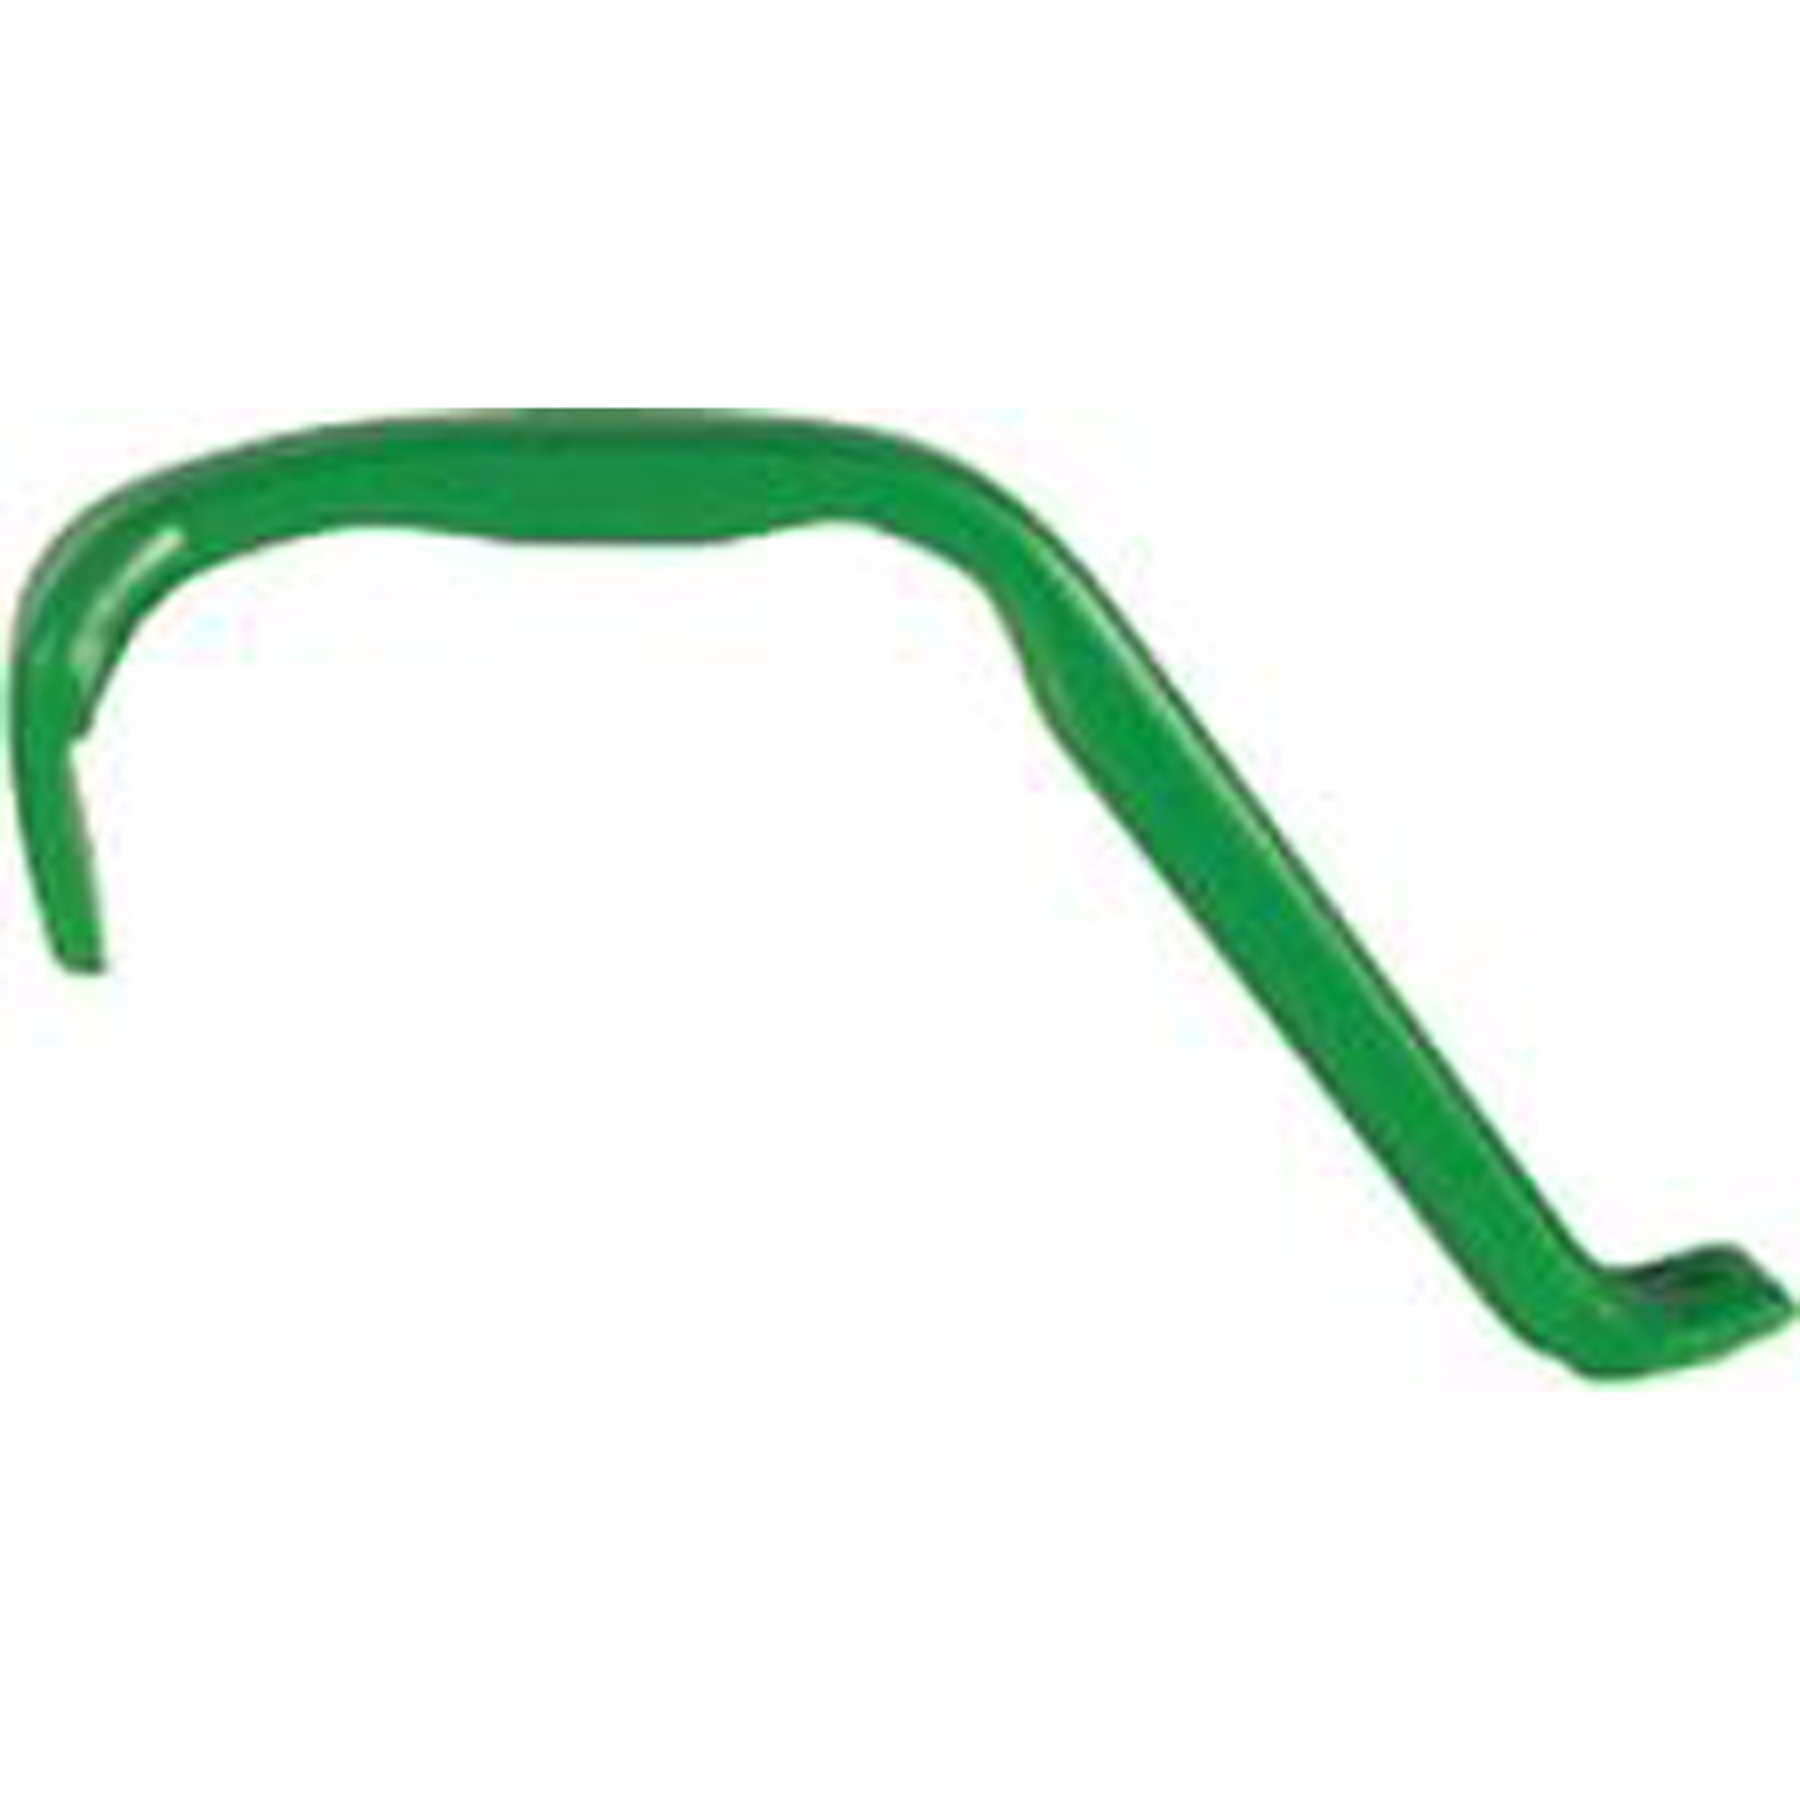
SLP MOHAWK SKI LOOP, GREEN Starting Line Products - 35-610
Brand: Starting Line Products
Category: Sporting Goods > Outdoor Recreation > Winter Sports & Activities > Skiing & Snowboarding > Ski Binding Parts